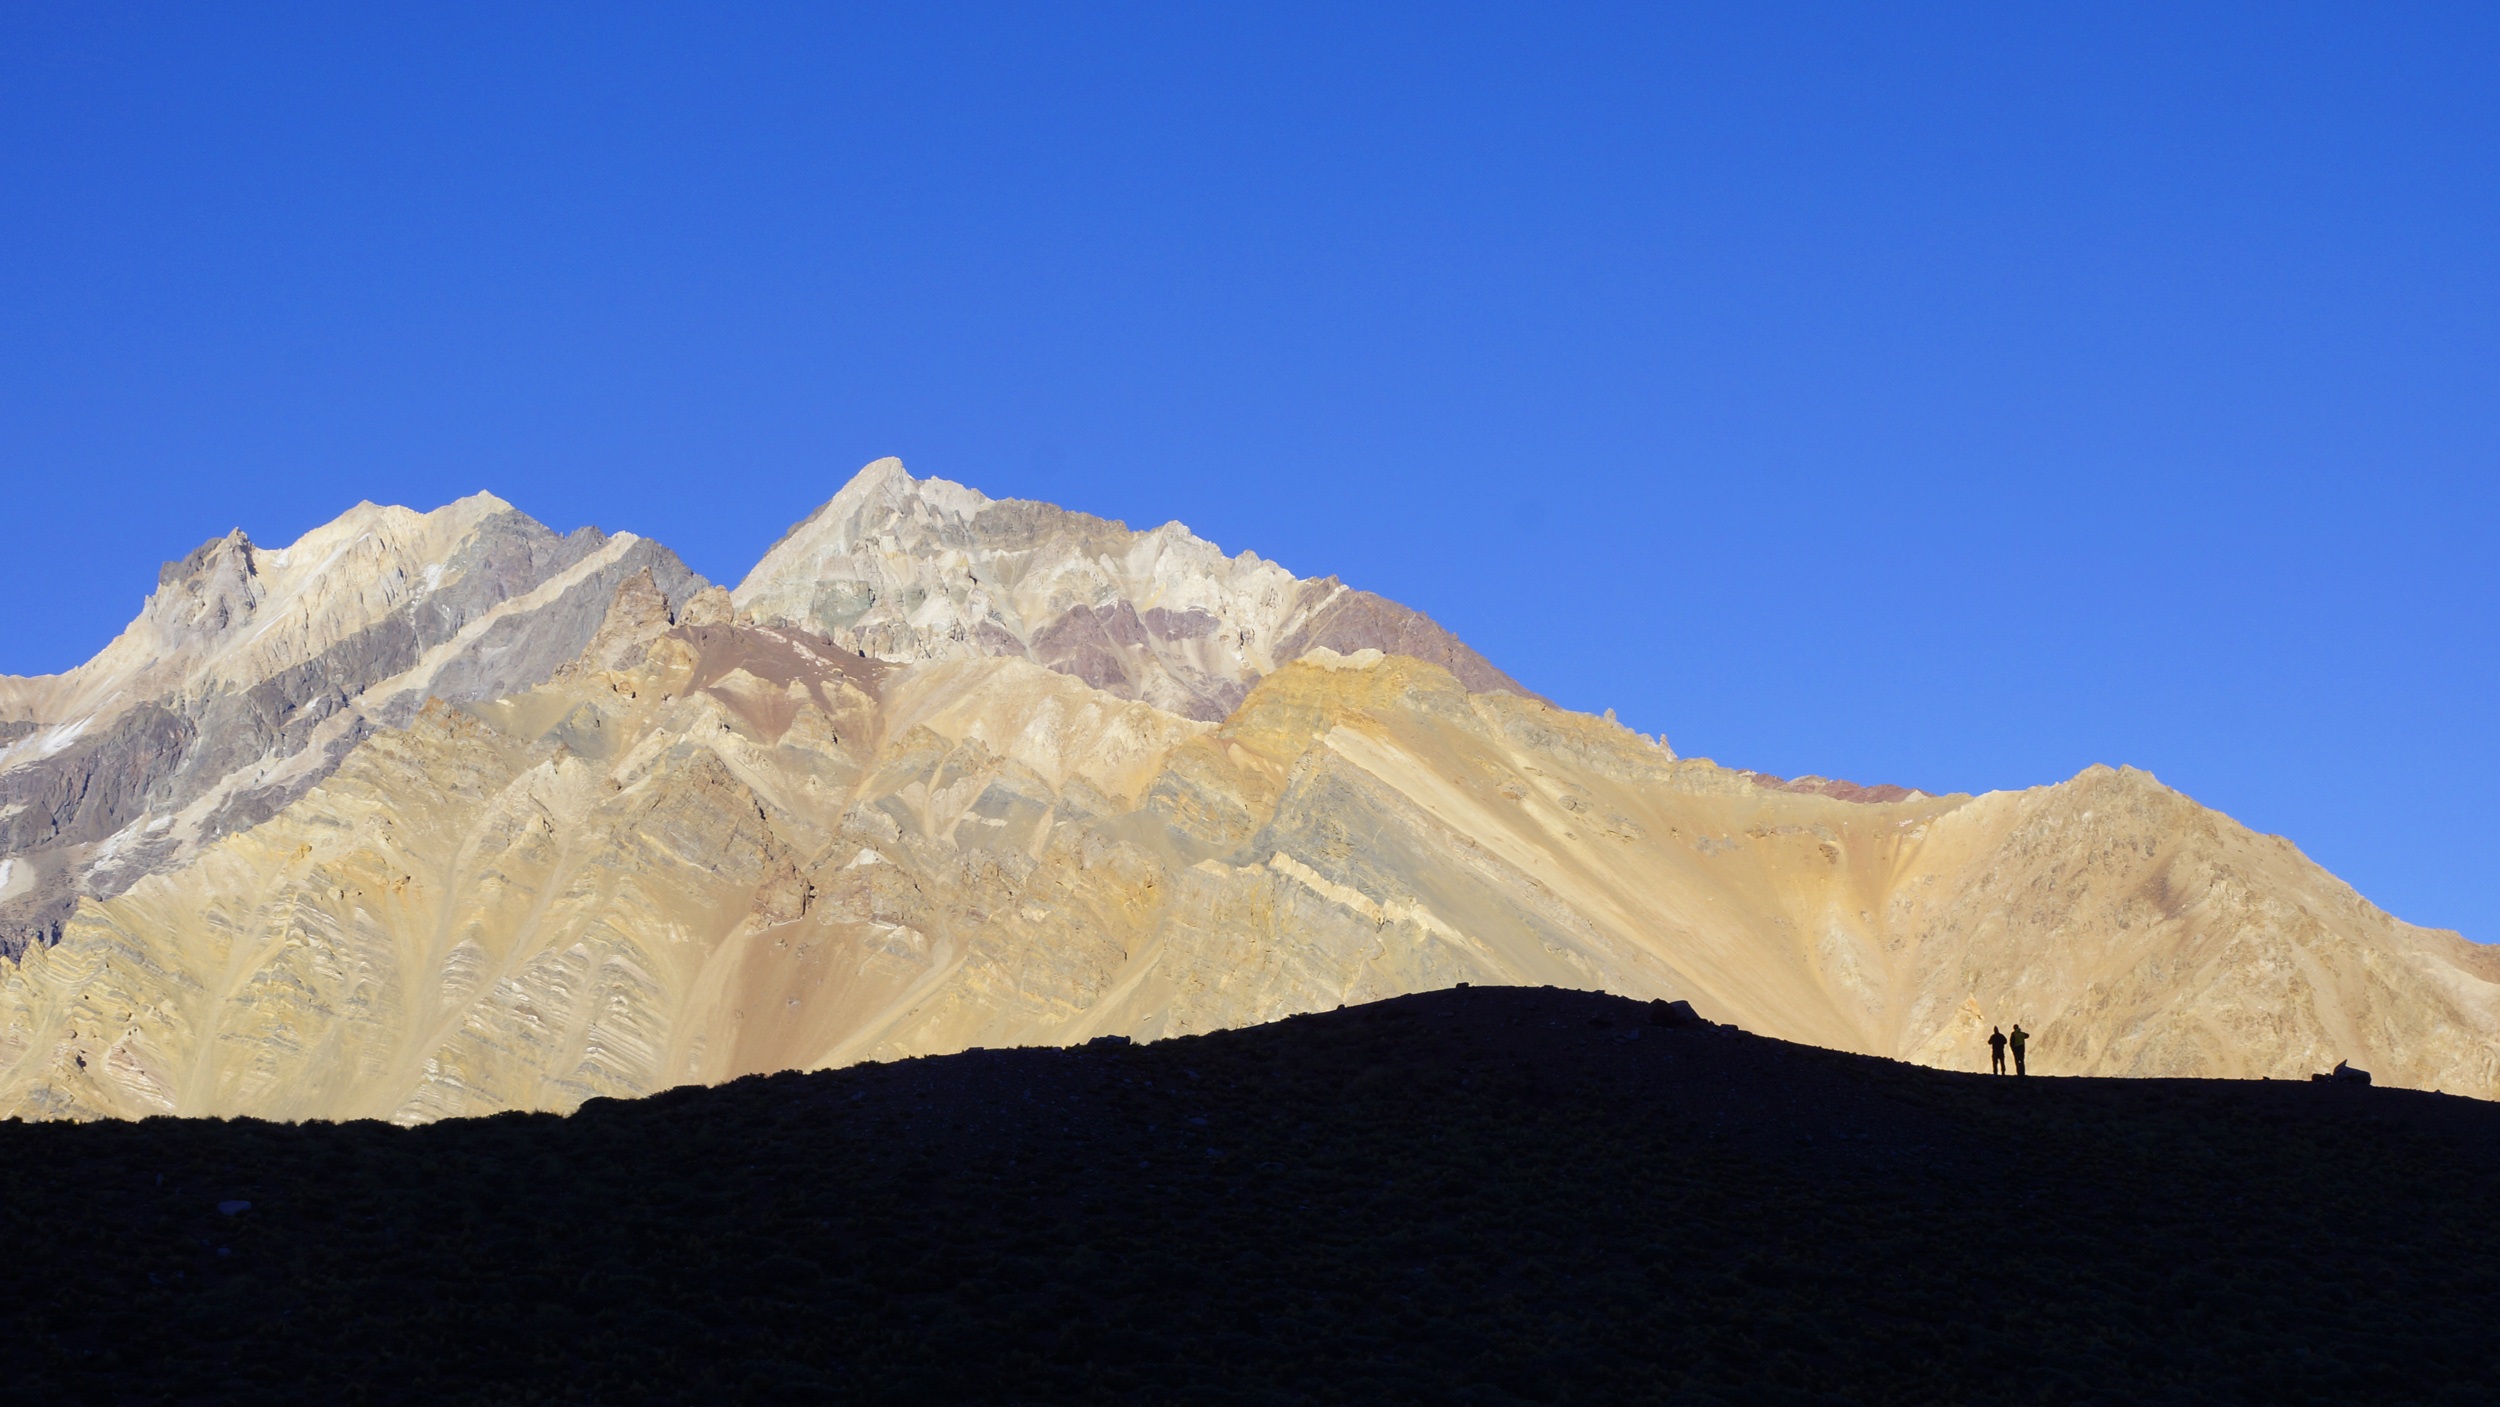
landscape, nature, outdoor, rock, wilderness, silhouette, person, mountain, snow, cold, cloud, people, sky, hiking, sport, hill, adventure, peak, valley, mountain range, stone, travel, high, hike, park, america, blue, climbing, climber, extreme, tourism, terrain, ridge, summit, climb, mountaineering, south, geology, trekking, mountaineer, alps, badlands, plateau, argentina, exploration, cerro, fell, andes, mendocino, argentinian, landform, mendoza, aconcagua, geographical feature, mountainous landforms